Amber Benson

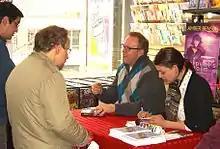
Benson and novelist Anton Strout during an appearance at the Midtown Comics Downtown in Manhattan on March 5, 2011

Benson and Christopher Golden produced and began a series of animated fantasy films for the BBC with the animation studio Cosgrove Hall. "Ghosts of Albion: Legacy" (2003) and its sequels are available on the BBC Cult website. Benson and Golden have also collaborated on two supernatural thrillers: "Ghosts of Albion: Accursed" and "Ghosts of Albion: Witchery". These books follow the fortunes of Tamara and William Swift, who first appeared in the BBC animated web movie "Ghosts of Albion: Legacy".